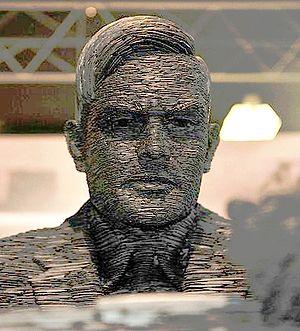
Stephen Kettle est un sculpteur britannique qui travaille exclusivement avec de l'ardoise.
Bletchley Park est un domaine situé dans la ville de Bletchley, dans le Buckinghamshire, dans le centre de l'Angleterre, et géré par le Bletchley Park Trust, en tant que site historique. Ce site abrite actuellement le musée de Bletchley Park : « The National Museum of Computing », des bureaux d'entreprises et plusieurs attractions.